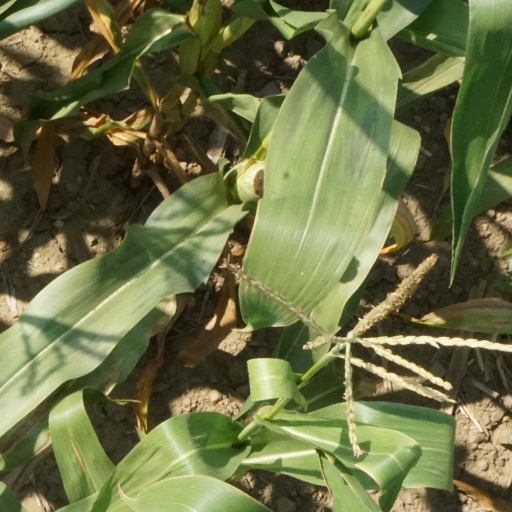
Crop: maize; corn